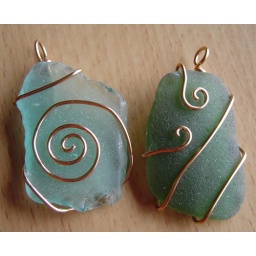
These two nuggets were collected by me on the Northumbrian coast of northeastern England. Very sea and sand blasted.